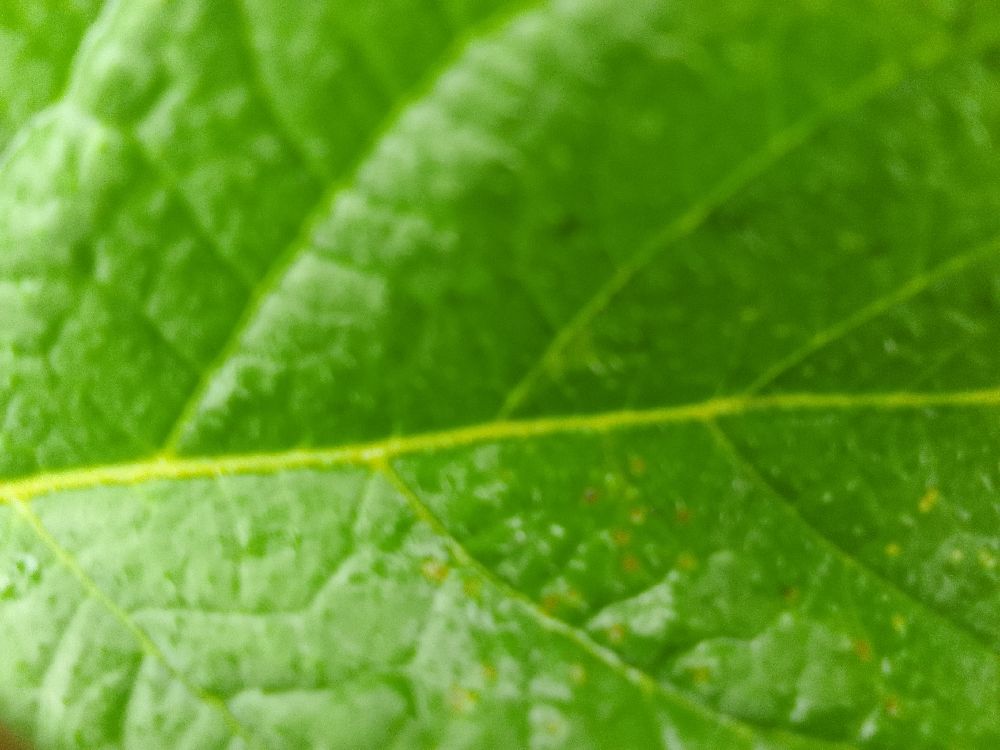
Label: Healthy